History of Provence

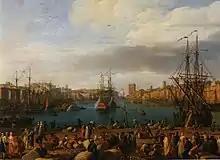
Marseille in 1754, by Vernet

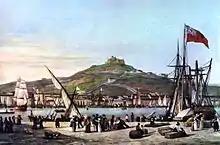
Marseille in 1825

The semi-independent Parlement of Aix-en-Provence and some of the cities of Provence, particularly Marseille, continued to rebel against the authority of the Bourbon king. After uprisings in 1630–31 and 1648–1652, the young King Louis XIV had two large forts, Fort Saint-Jean and , built at the harbor entrance to control the city's unruly population.